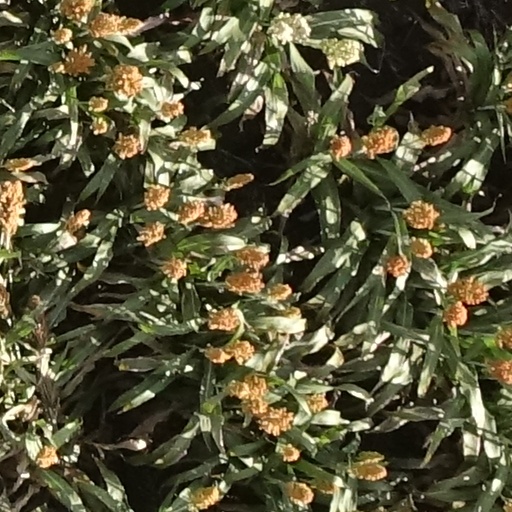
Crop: sorghum